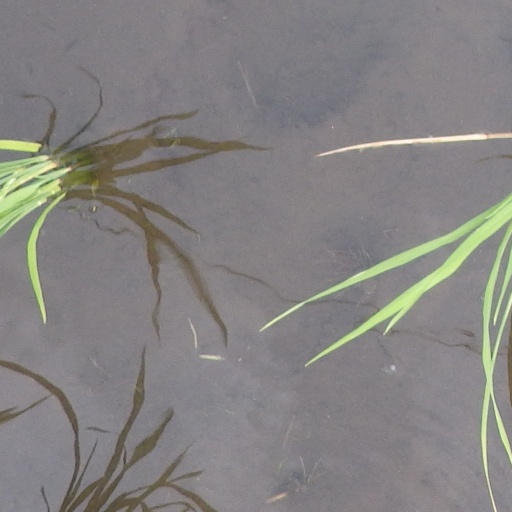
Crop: rice